Comments by Celebs

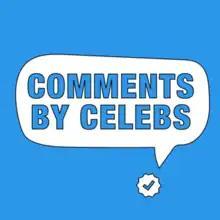

Comments by Celebs, or CBC, is a brand consisting of several social media accounts and a weekly podcast created by Emma Diamond and Julie Kramer that focuses on pop culture and entertainment news. The brand curates a collection of social media interactions between celebrities, emphasizing lighthearted interactions while trying to humanize celebrities. The account gained popularity through Instagram, although they also have Twitter, and Facebook accounts.